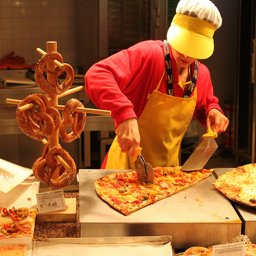
A food service worker cuts a pizza into pieces.
An expert at pizza cutting is doing their job well.
A person slices a half of a pizza into smaller pieces.
An employee slices a large piece of pizza, pretzels hang bear by
A person in a kitchen slicing a pizza near a bunch of pretzels